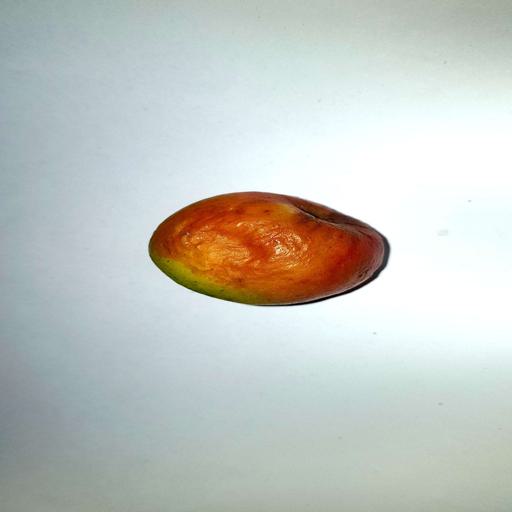
Label: bruised